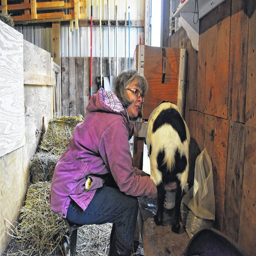
the goat gave birth to a set of twins earlier this year , and is still giving milk .